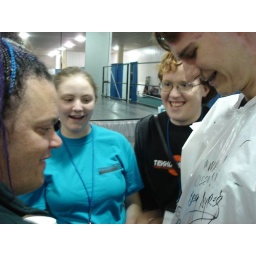
Greg Ayres signing a FedEx Kinko's bag worn by Jimmy our publication's chair